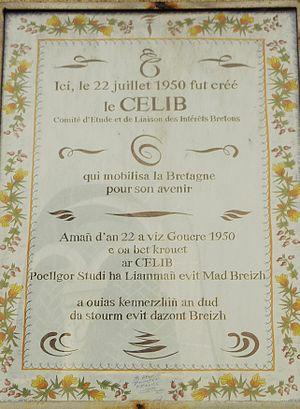
Quimper
Le Comité d'étude et de liaison des intérêts bretons est un groupe de pression créé le 22 juillet 1950 par un groupe de personnalités dont René Pleven, Joseph Halléguen et de l'autonomiste Joseph Martray. Dans le contexte de l’après-guerre, il s’agit de promouvoir le développement économique et l’identité de la Bretagne, en profitant du plan de reconstruction et du plan Marshall. Dynamisé par son secrétaire Joseph Martray, ce « lobby breton » obtient de nombreux aménagements, est à l'origine du processus de régionalisation en France et du « miracle économique breton » dans les années 1960.